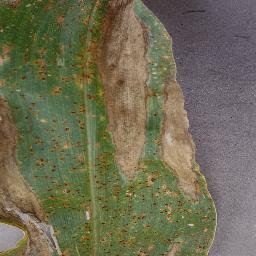
Label: Corn___Northern_Leaf_Blight